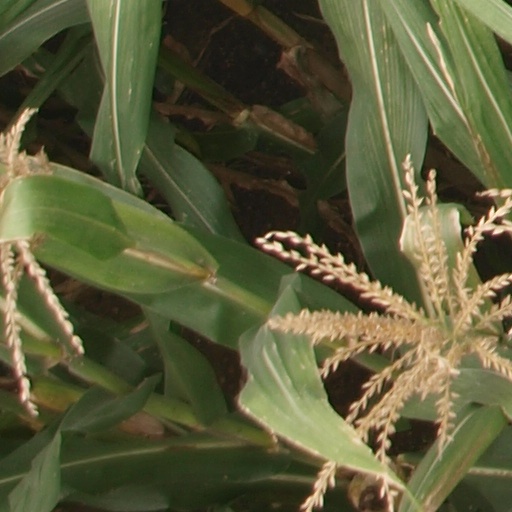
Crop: maize; corn